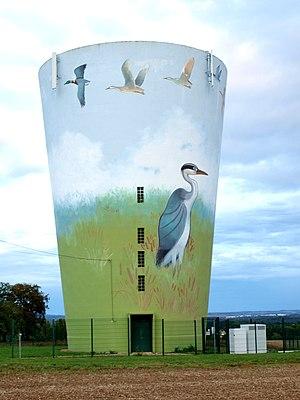
Charbuy (Yonne, France)
Charbuy est une commune française située dans le département de l'Yonne en région Bourgogne-Franche-Comté. Elle fait partie de l'agglomération d'Auxerre et c'est une commune membre de la Communauté de l’Auxerrois.